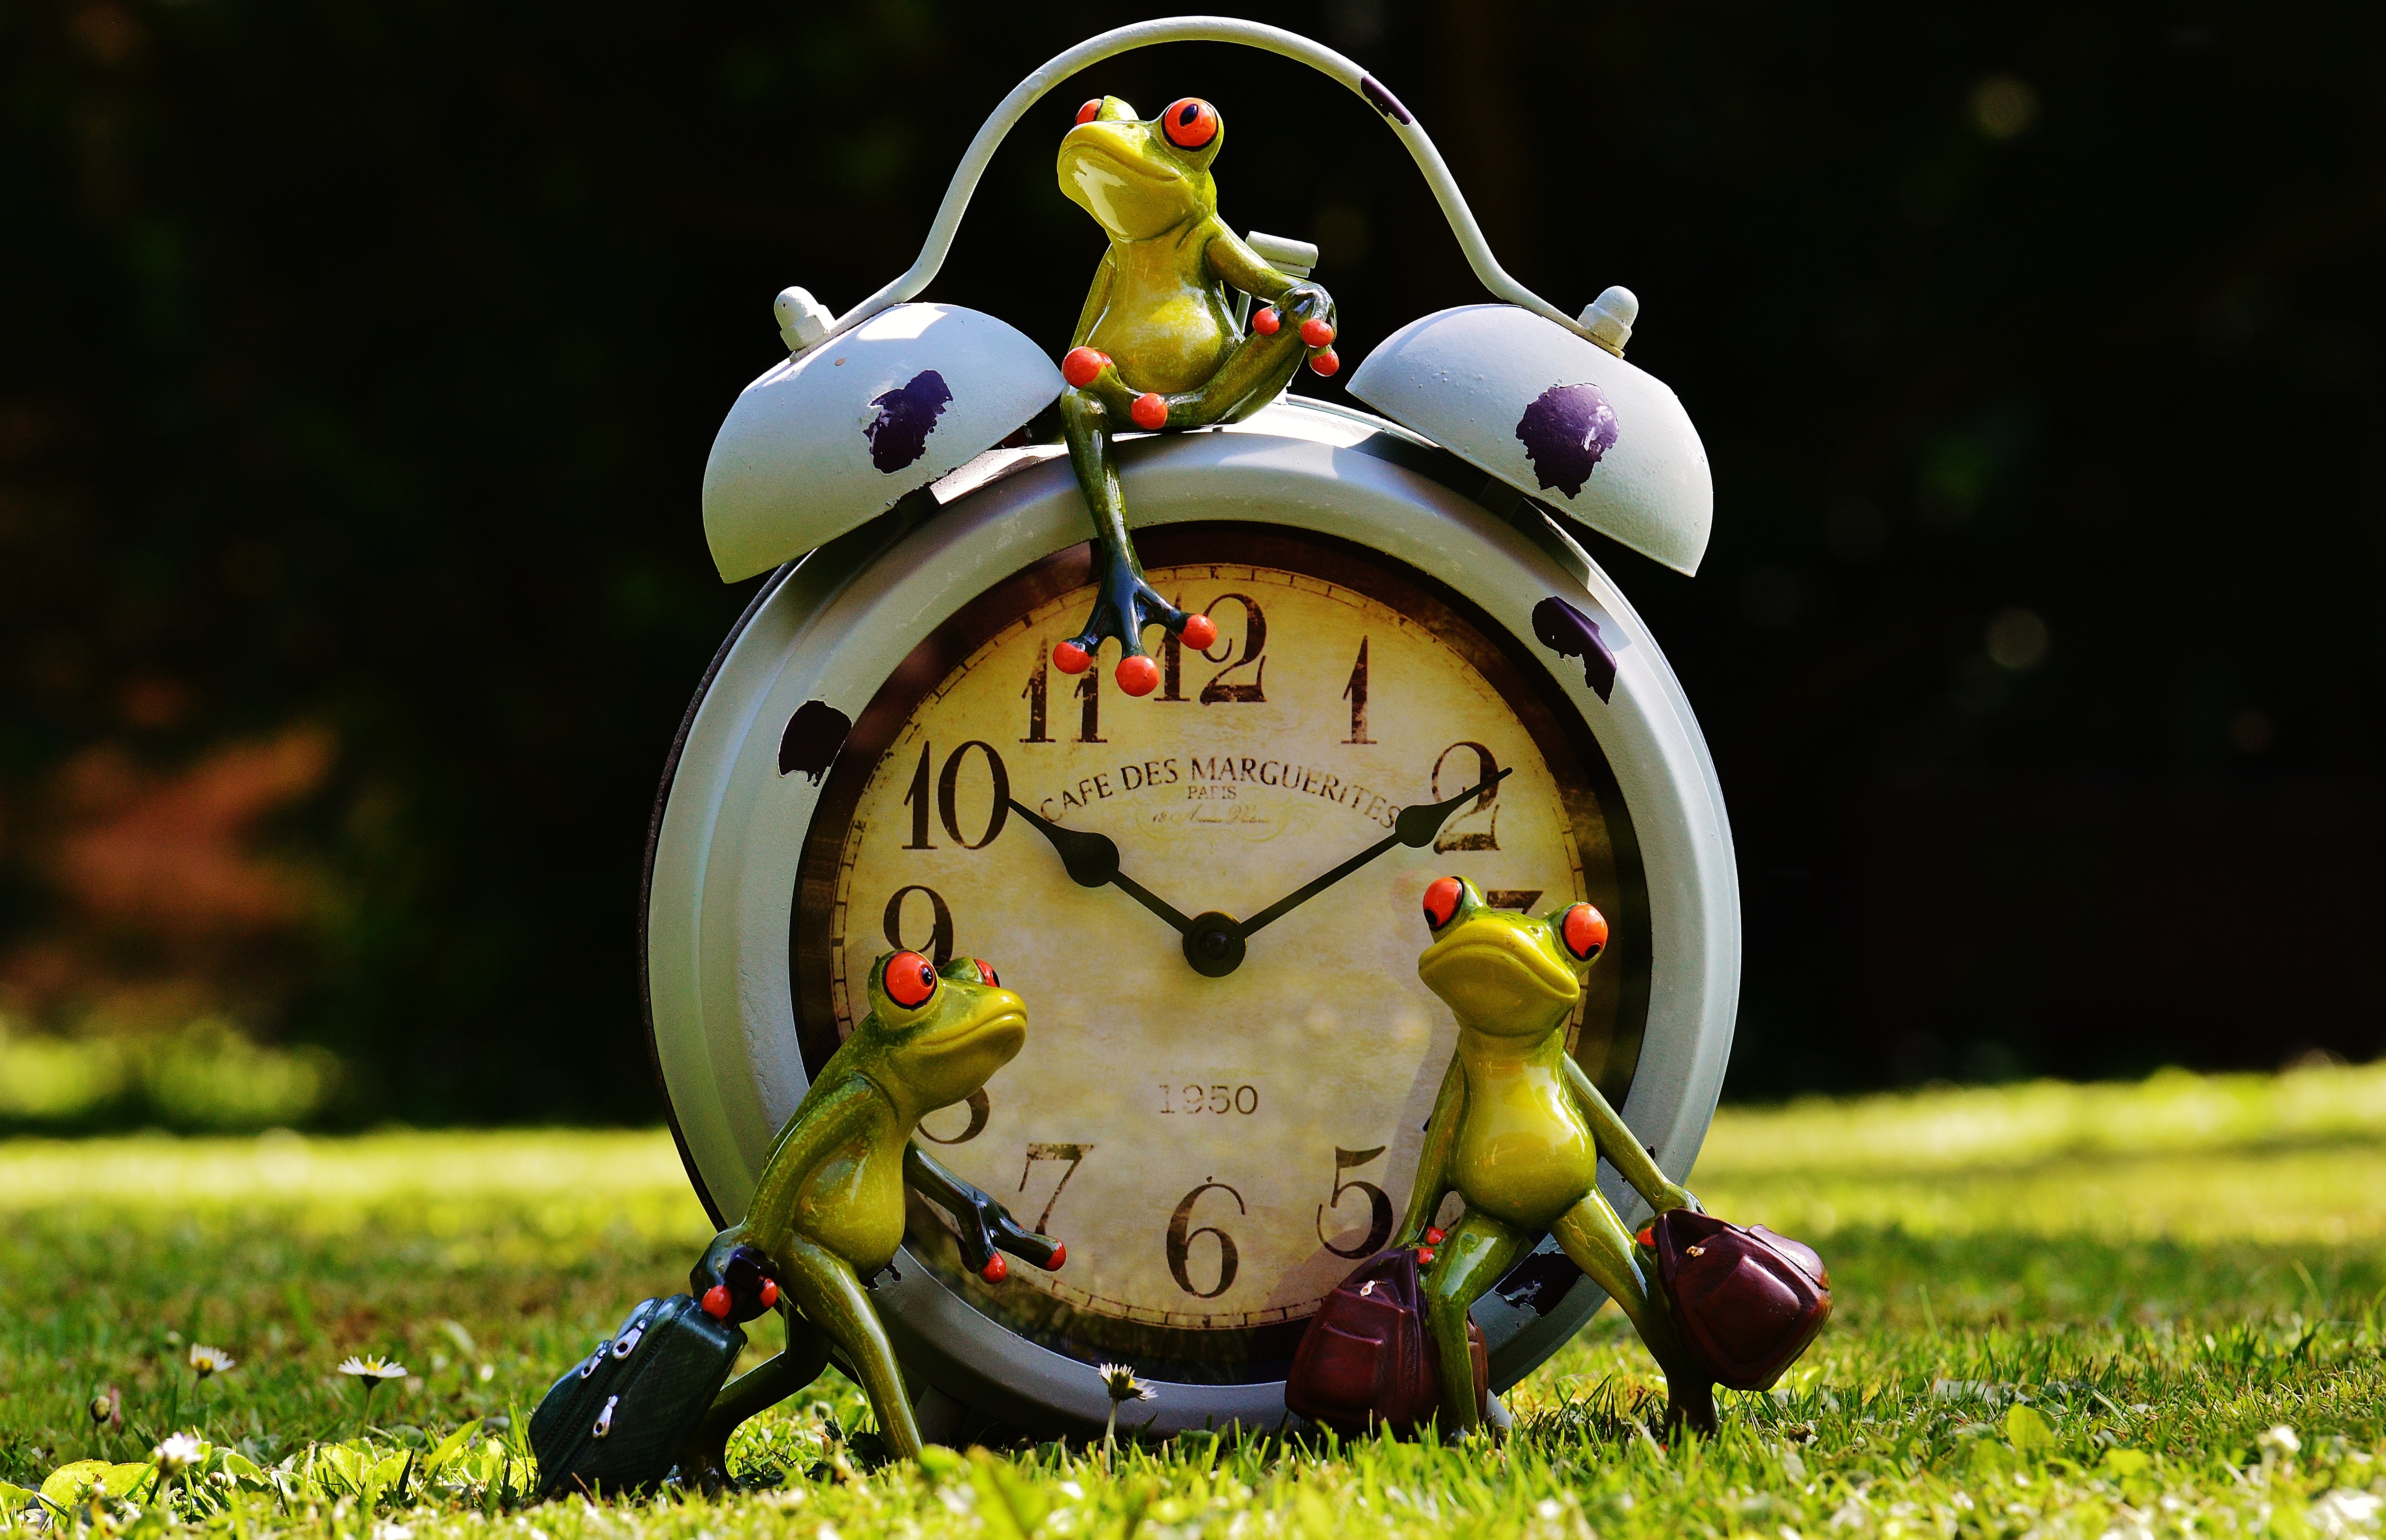
meadow, sweet, clock, time, hour, animal, cute, travel, alarm clock, trolley, decoration, green, holiday, frog, yellow, luggage, minute, laugh, fun, figure, funny, humor, frogs, farewell, on the go, go away, holdall, new beginning, art stone, time to go